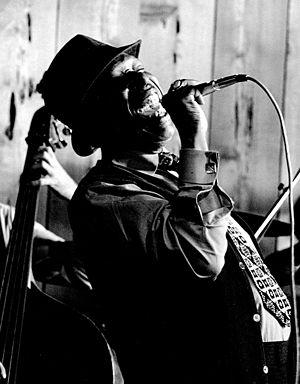
Eddie Jefferson est un célèbre chanteur de jazz et compositeur de chansons américain.